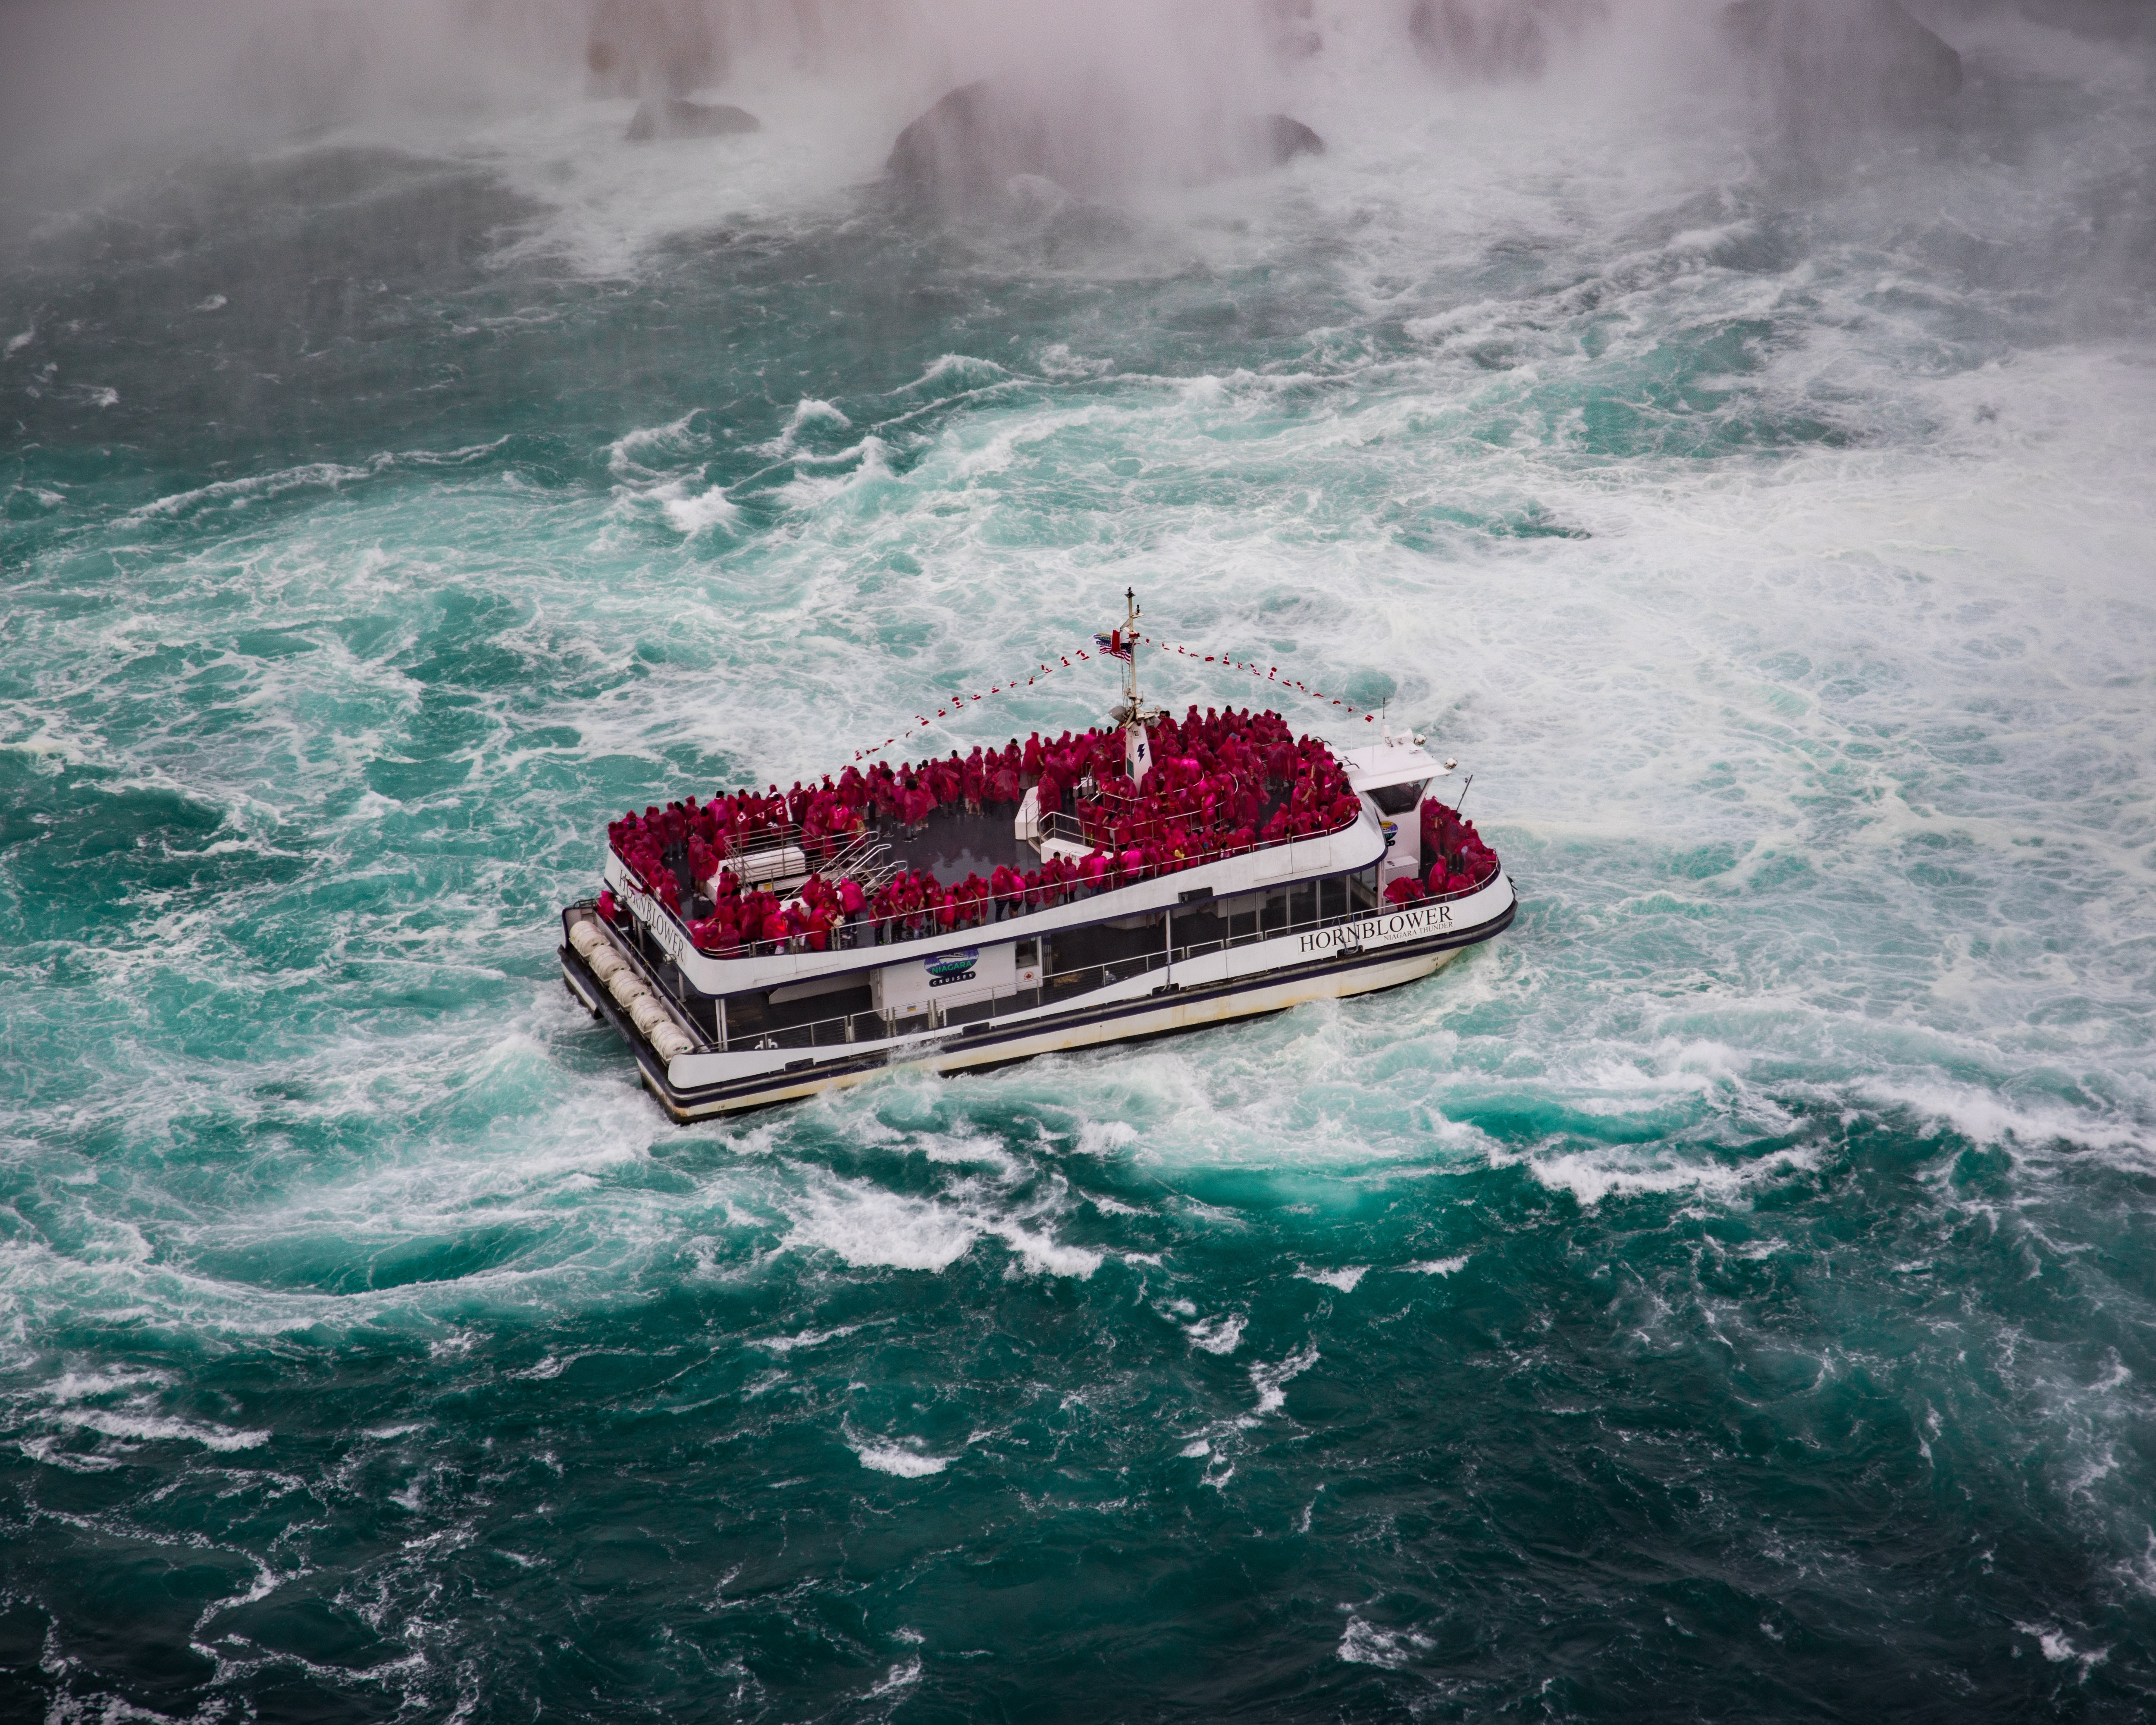
water transportation, red, vehicle, boat, water, watercraft, sea, ship, wave, steamboat, naval architecture, ocean, pilot boat, cloud, fireboat, platform supply vessel